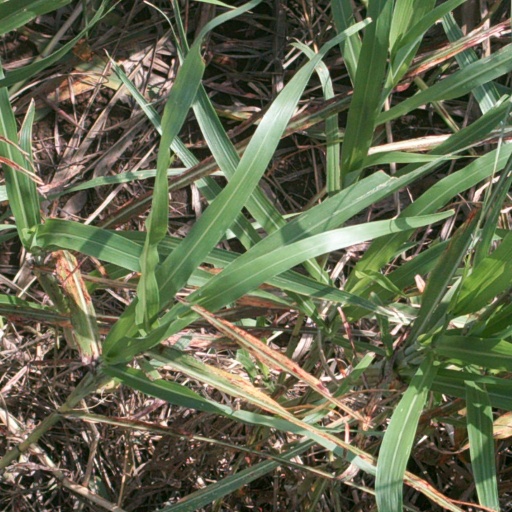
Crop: sorghum